Chodov (Sokolov District)

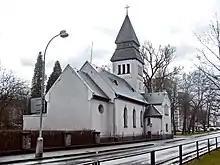
Evangelical church

The most significant building is the Church of St. Lawrence, built by the constructor Johann Wolfgang Braunbock. It was built in the Baroque style in 1725–1733. In the interior there is a Stations of the Cross, which consists of fourteen large canvases. It is the work of regional artists from the 18th and 19th centuries, which is rare in its dimensions and its age.